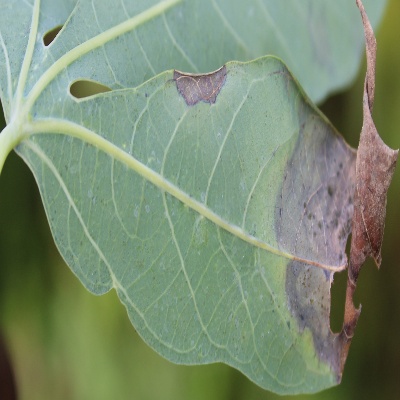
Crop: Cassava
Condition: bacterial blight